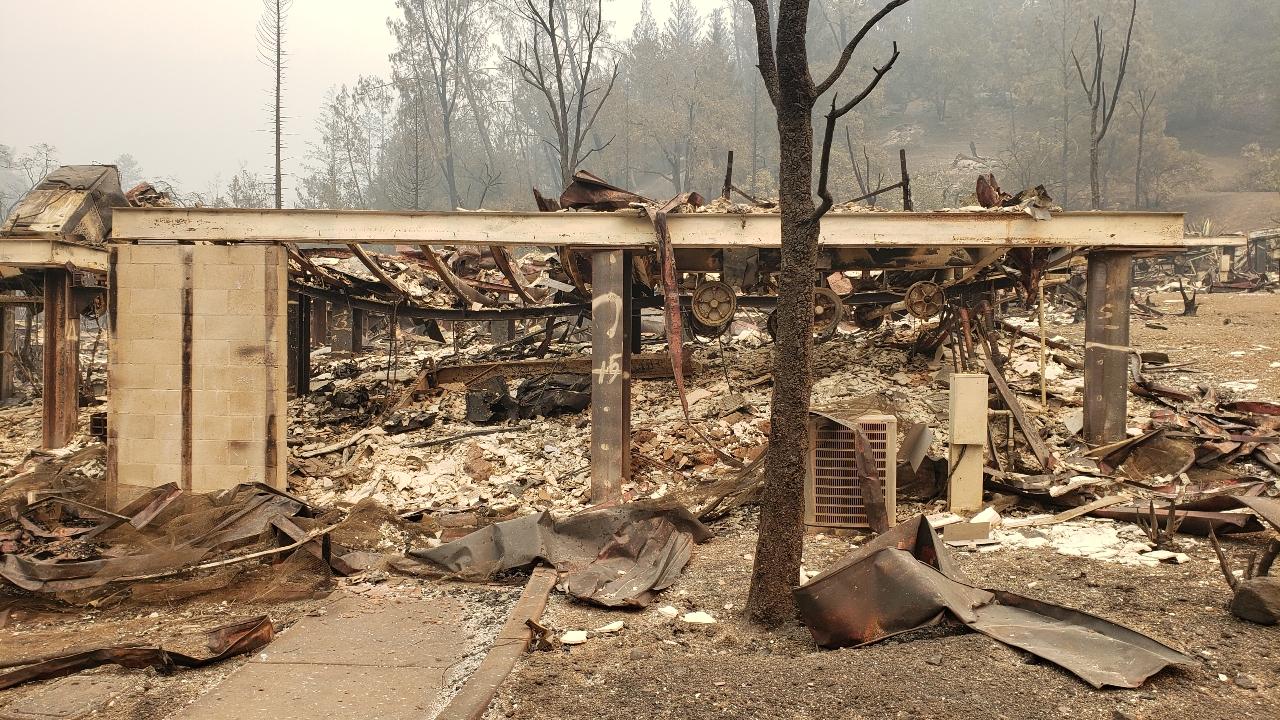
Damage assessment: destroyed